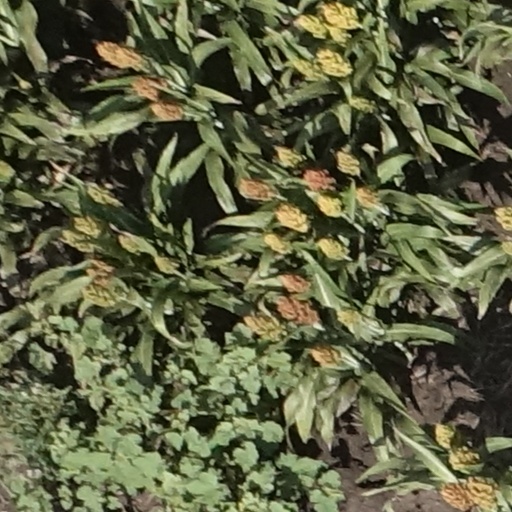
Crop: sorghum